İzmir plot

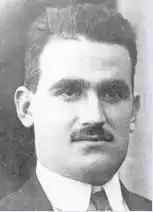
One of the planners of the assassination plot, MP for Lazistan, Ziya Hurşit Bey

Following the Sheikh Said rebellion against the central government, which was initiated in February 1925 and suppressed in the spring of 1925, the opposition press was silenced based on the Law on the Maintenance of Order issued on 4 March 1925, and some former members of the Committee of Union and Progress established the Progressive Republican Party on 17 November 1924. Chaired by Kâzım Karabekir Pasha, the party was closed on 3 June 1925 on the grounds that it "supported the revolt by referring to religious feelings." However, party members, independently continued to maintain their presence in the Grand National Assembly of Turkey. Some members of the former Committee of Union and Progress who did not join the Republican People's Party after their party was closed, remained in Istanbul as a secret opposition movement.